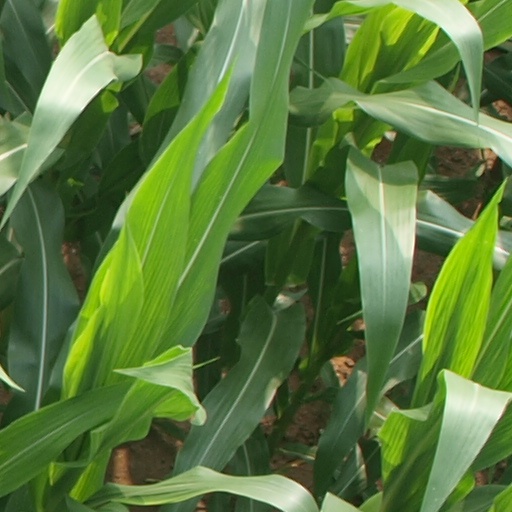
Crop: maize; corn